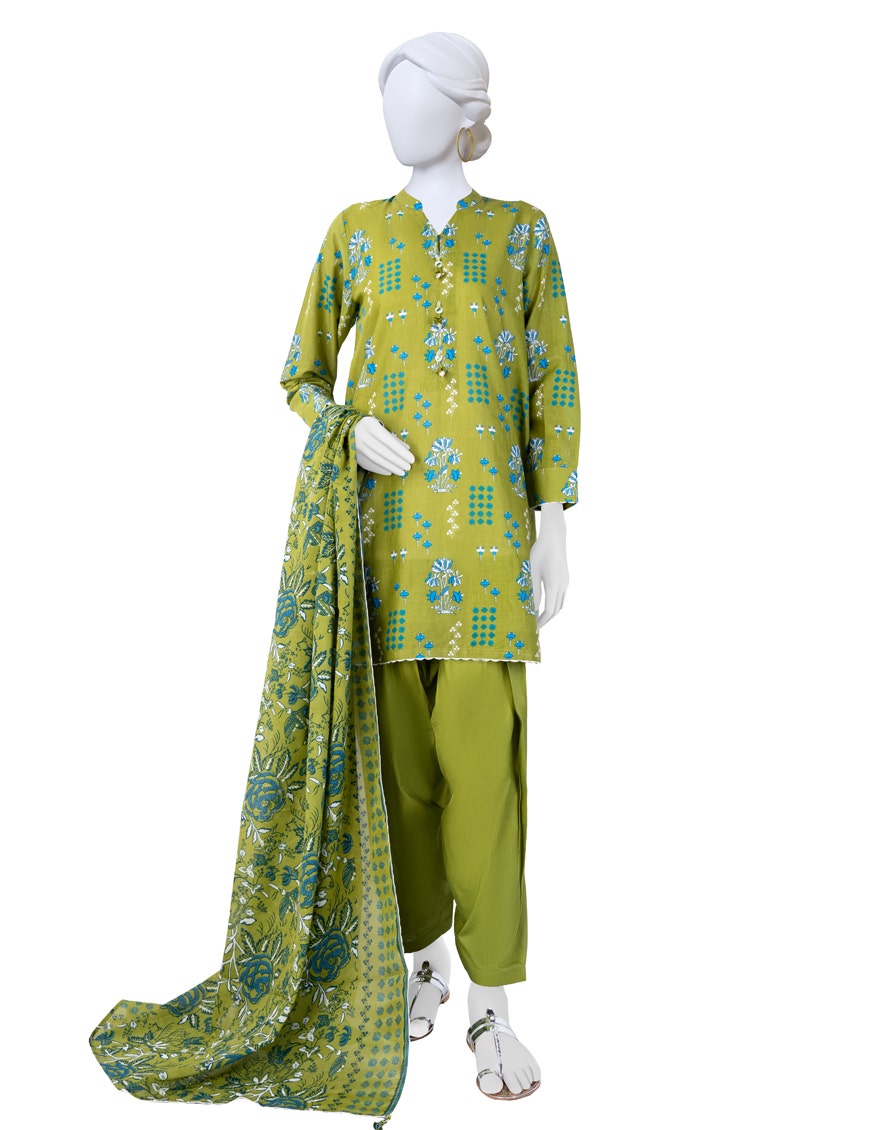
green multi print cotton tunic with dupatta